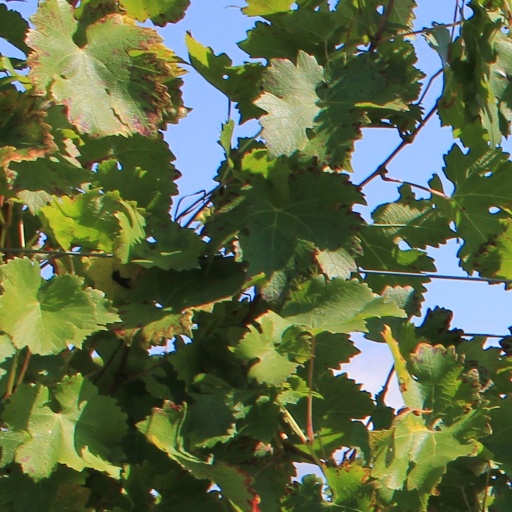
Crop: grape